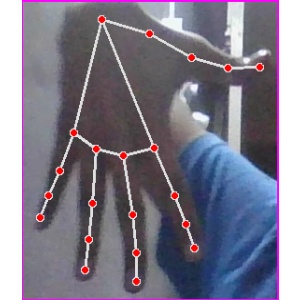
अक्षर: ढ